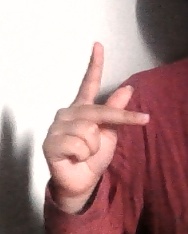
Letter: dha